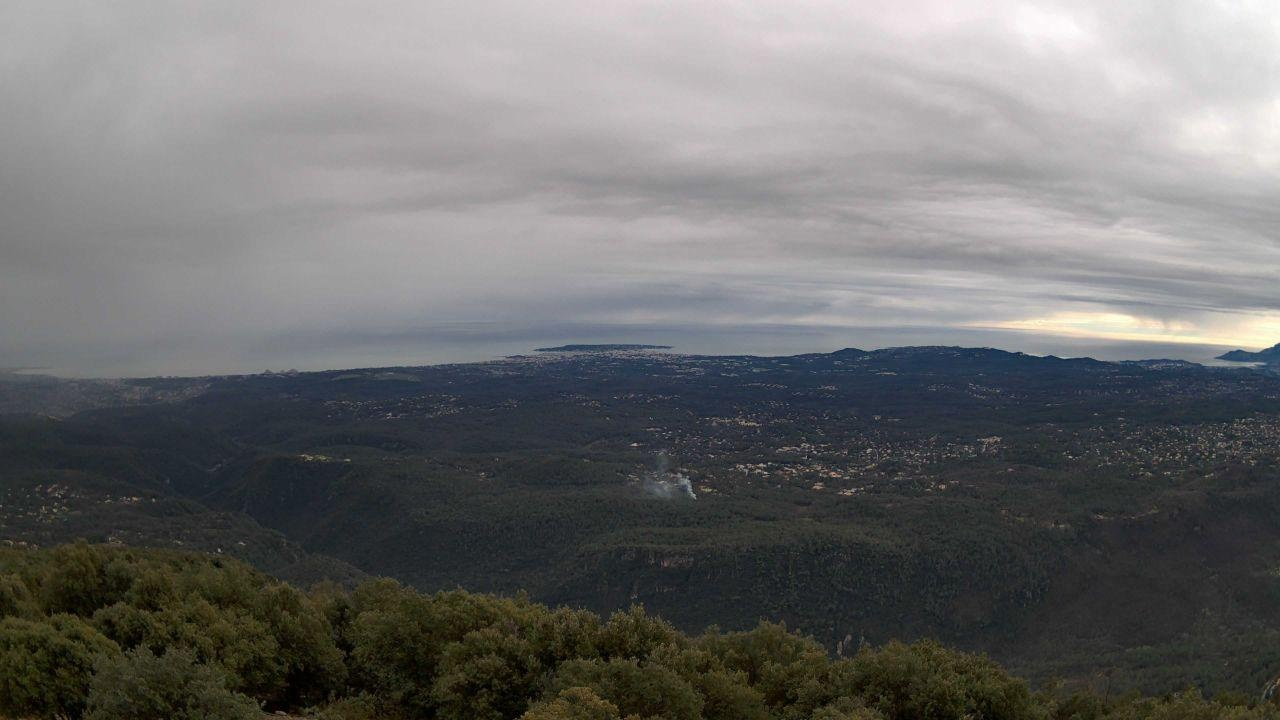
Fire: no
Smoke: yes